Tees Marshalling Yard

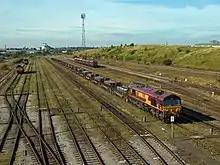
66087 in Tees Yard with a steel train from Scunthorpe for the beam mill in 2011

Teesside had a number of marshalling yards servicing the coal mines and steel mills of Consett, West County Durham and North Yorkshire, as well as those for Middlesbrough Dock. The decision was hence taken to rationalise these to one yard, and in 1957 to the immediate west of Erimus, BR developed the new Tees Marshalling Yard and associated Thornaby TMD. Initially developed as a hump shunting facility, by the time construction was completed in 1963 wagon-shunting had been replaced by containerisation and merry-go-round trains, and hence hump shunting ceased.